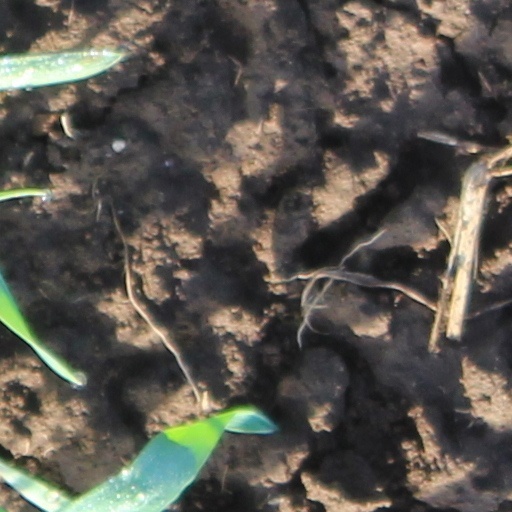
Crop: wheat